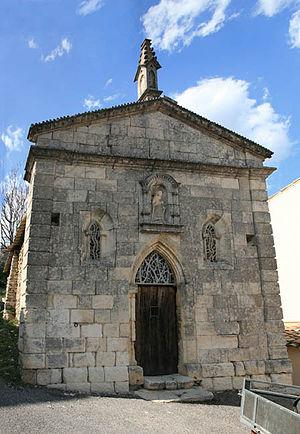
Saint-Martin-de-Castillon est une commune française, située dans le département de Vaucluse en région Provence-Alpes-Côte d'Azur.